Martin Henry Colnaghi

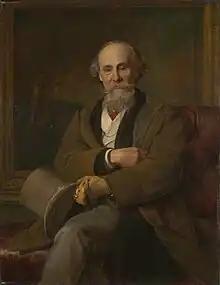
Portrait of Martin Colnaghi

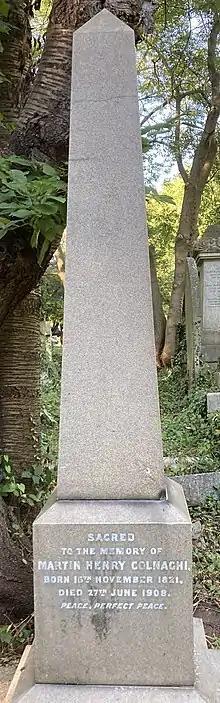
Grave of Martin Henry Colnaghi in Highgate Cemetery

He was born on 16 November 1821 at 23 Cockspur Street, London, and baptised Martino Enrico Luigi Gaetano. He was the eldest son of Martin Colnaghi and his wife, Fanny Boyce Clarke, and a grandson of Paul Colnaghi of Pall Mall.